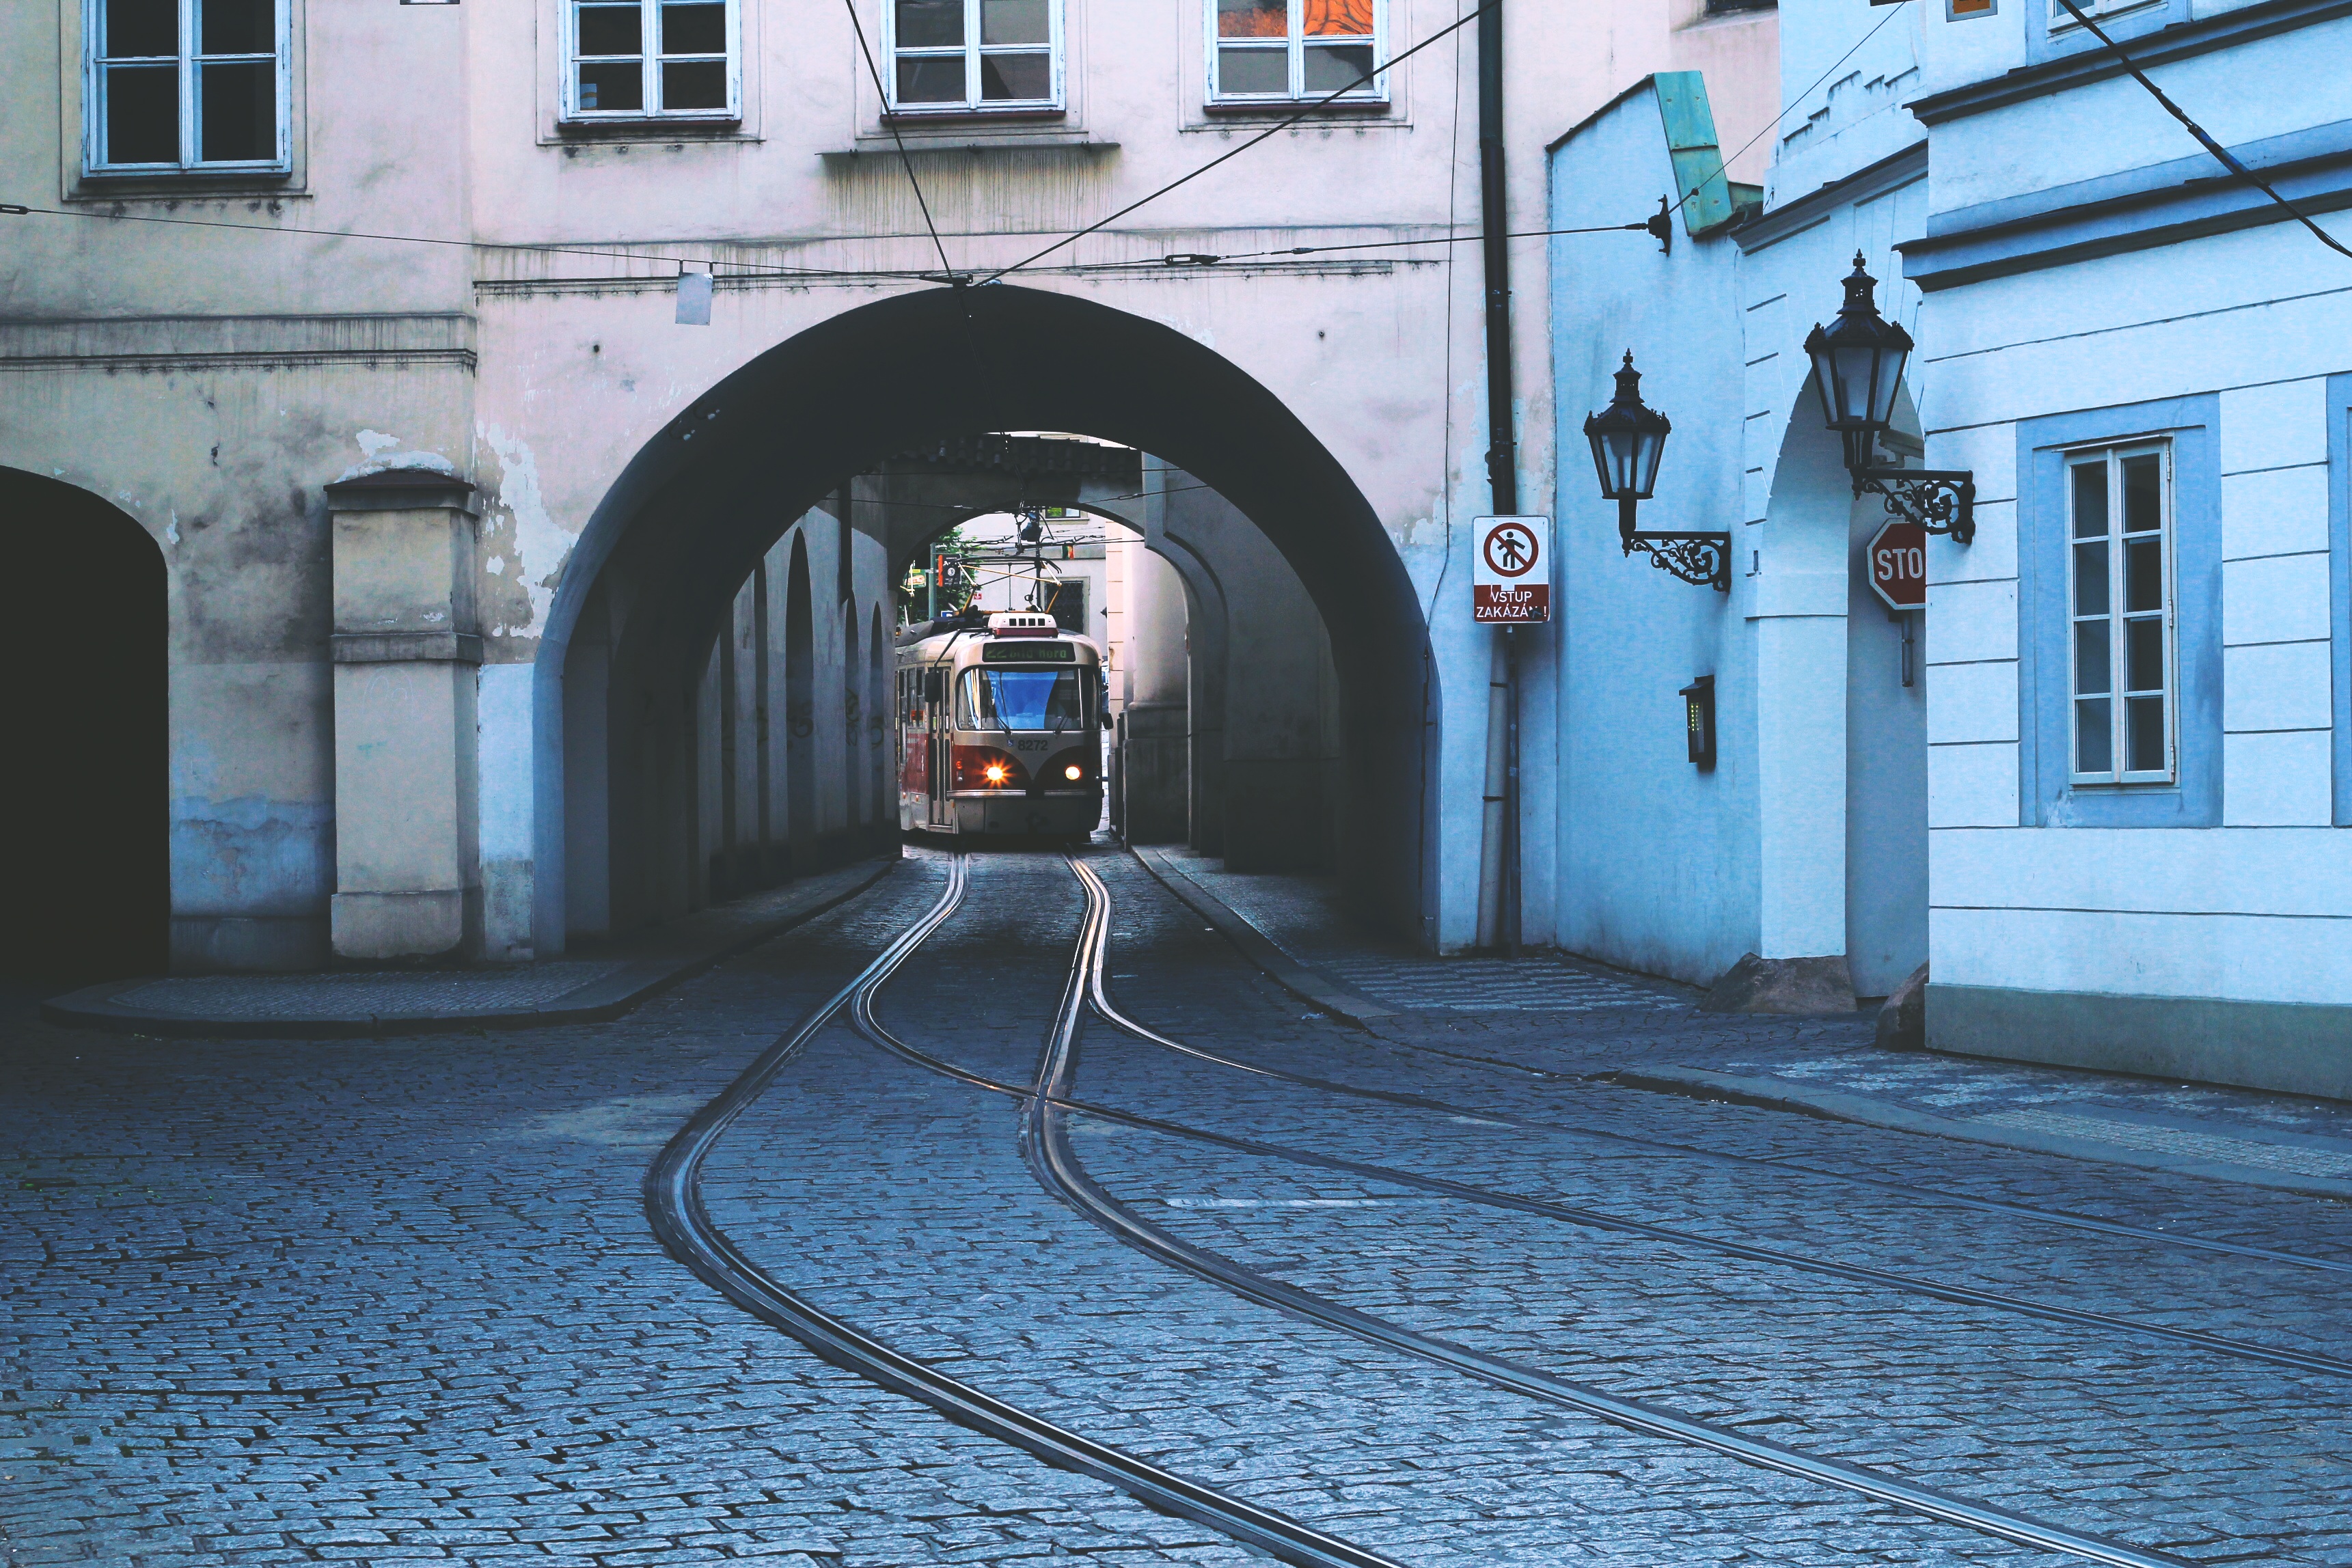
snow, winter, architecture, road, street, wall, transport, vehicle, color, blue, electricity, infrastructure, urban area